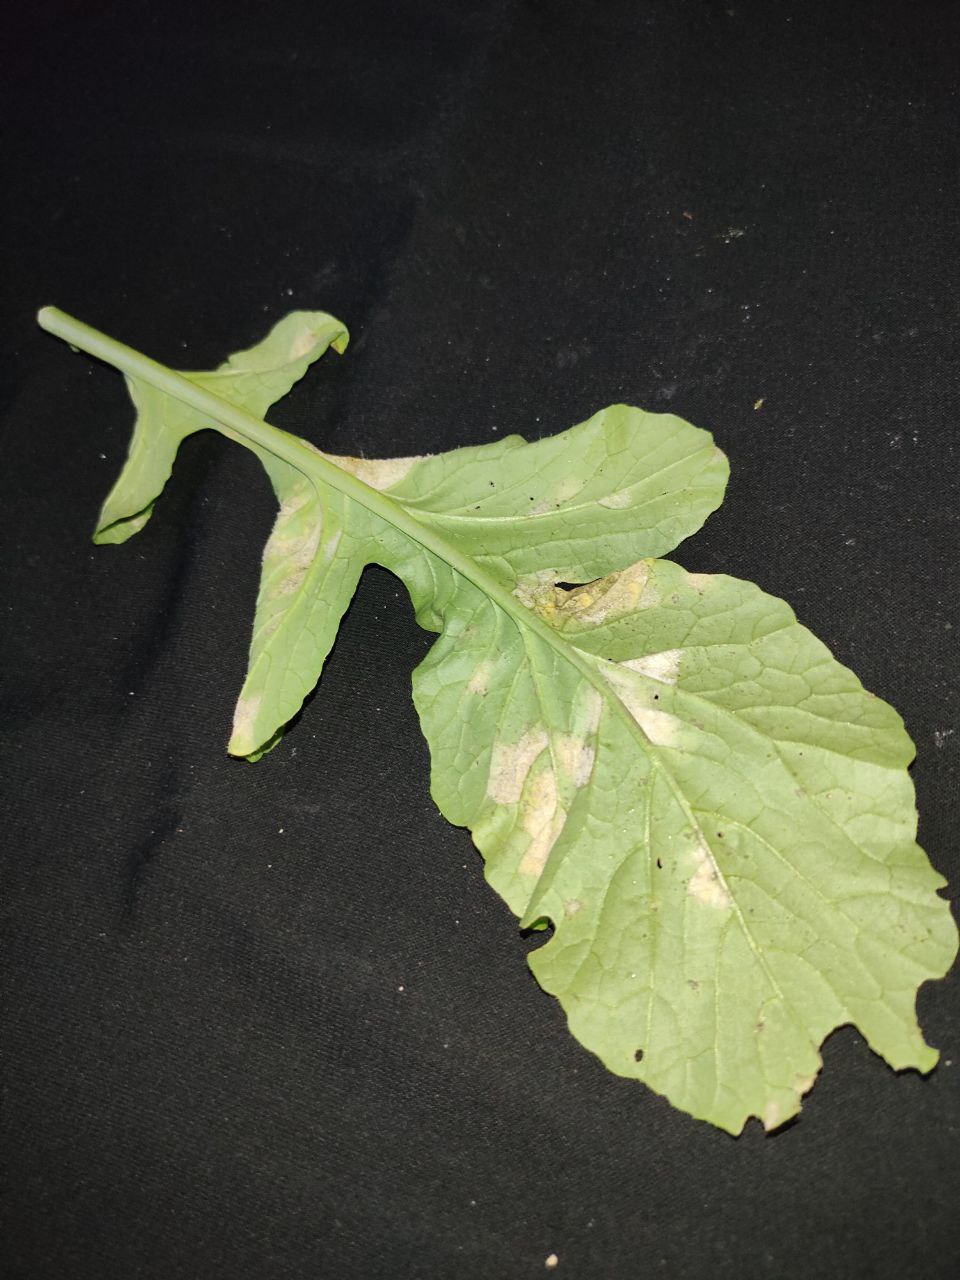
Label: Mosaic virus